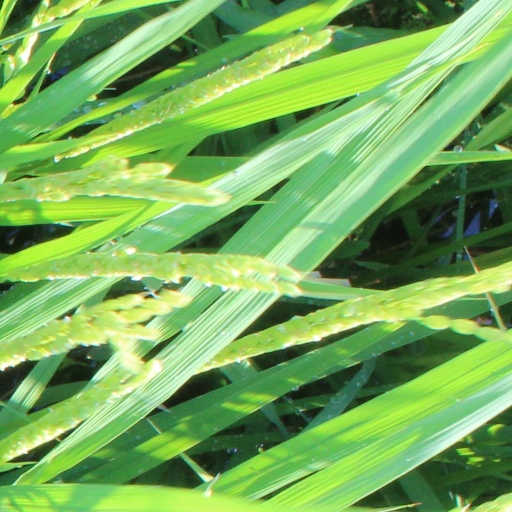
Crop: rice